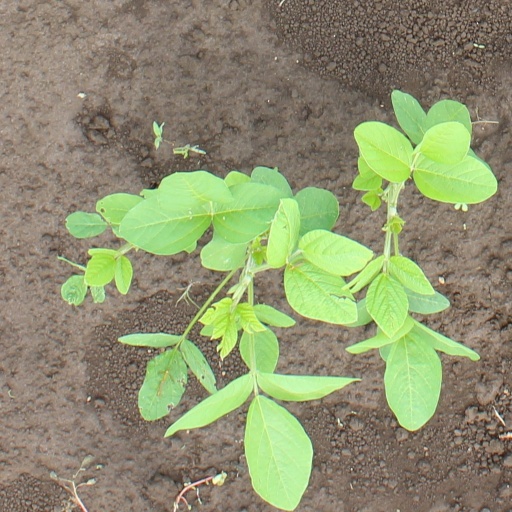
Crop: soybean